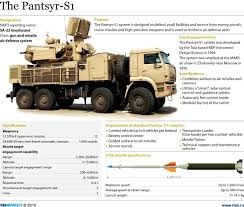
Label: Pantsir-S1